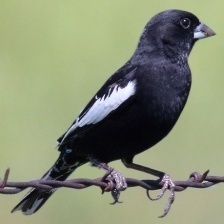
Species: LARK BUNTING
Scientific name: CALAMOSPIZA MELANOCORYS
ImageNet parent category: indigo_bunting